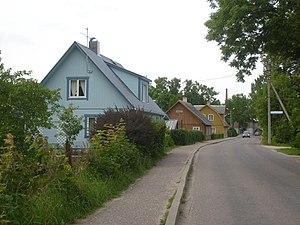
Kärdla est une ville située sur l'île de Hiiumaa, préfecture du comté de Hiiu et chef-lieu de la commune de Hiiumaa, en Estonie.